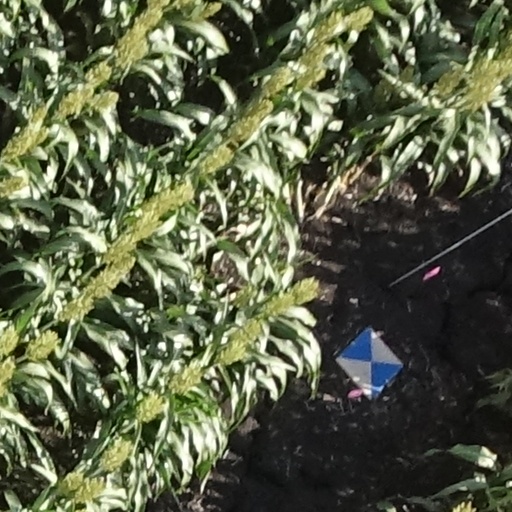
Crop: sorghum